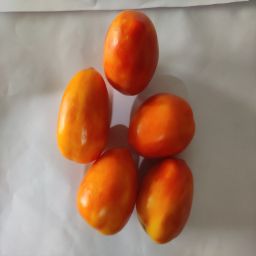
Crop: Tomato
Quality: Ripe